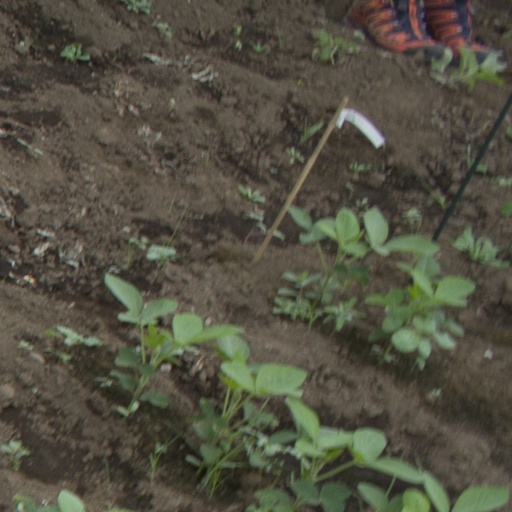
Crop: soybean